Almedin Ziljkić

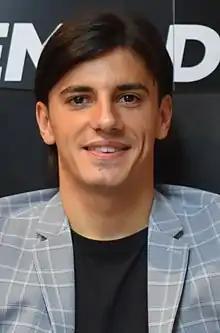
Ziljkić in 2021

Almedin Ziljkić (born 25 February 1996) is a Bosnian professional footballer who plays for Serbian club Novi Pazar.